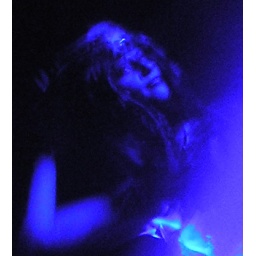
girl in da blue